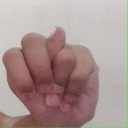
अक्षर: न